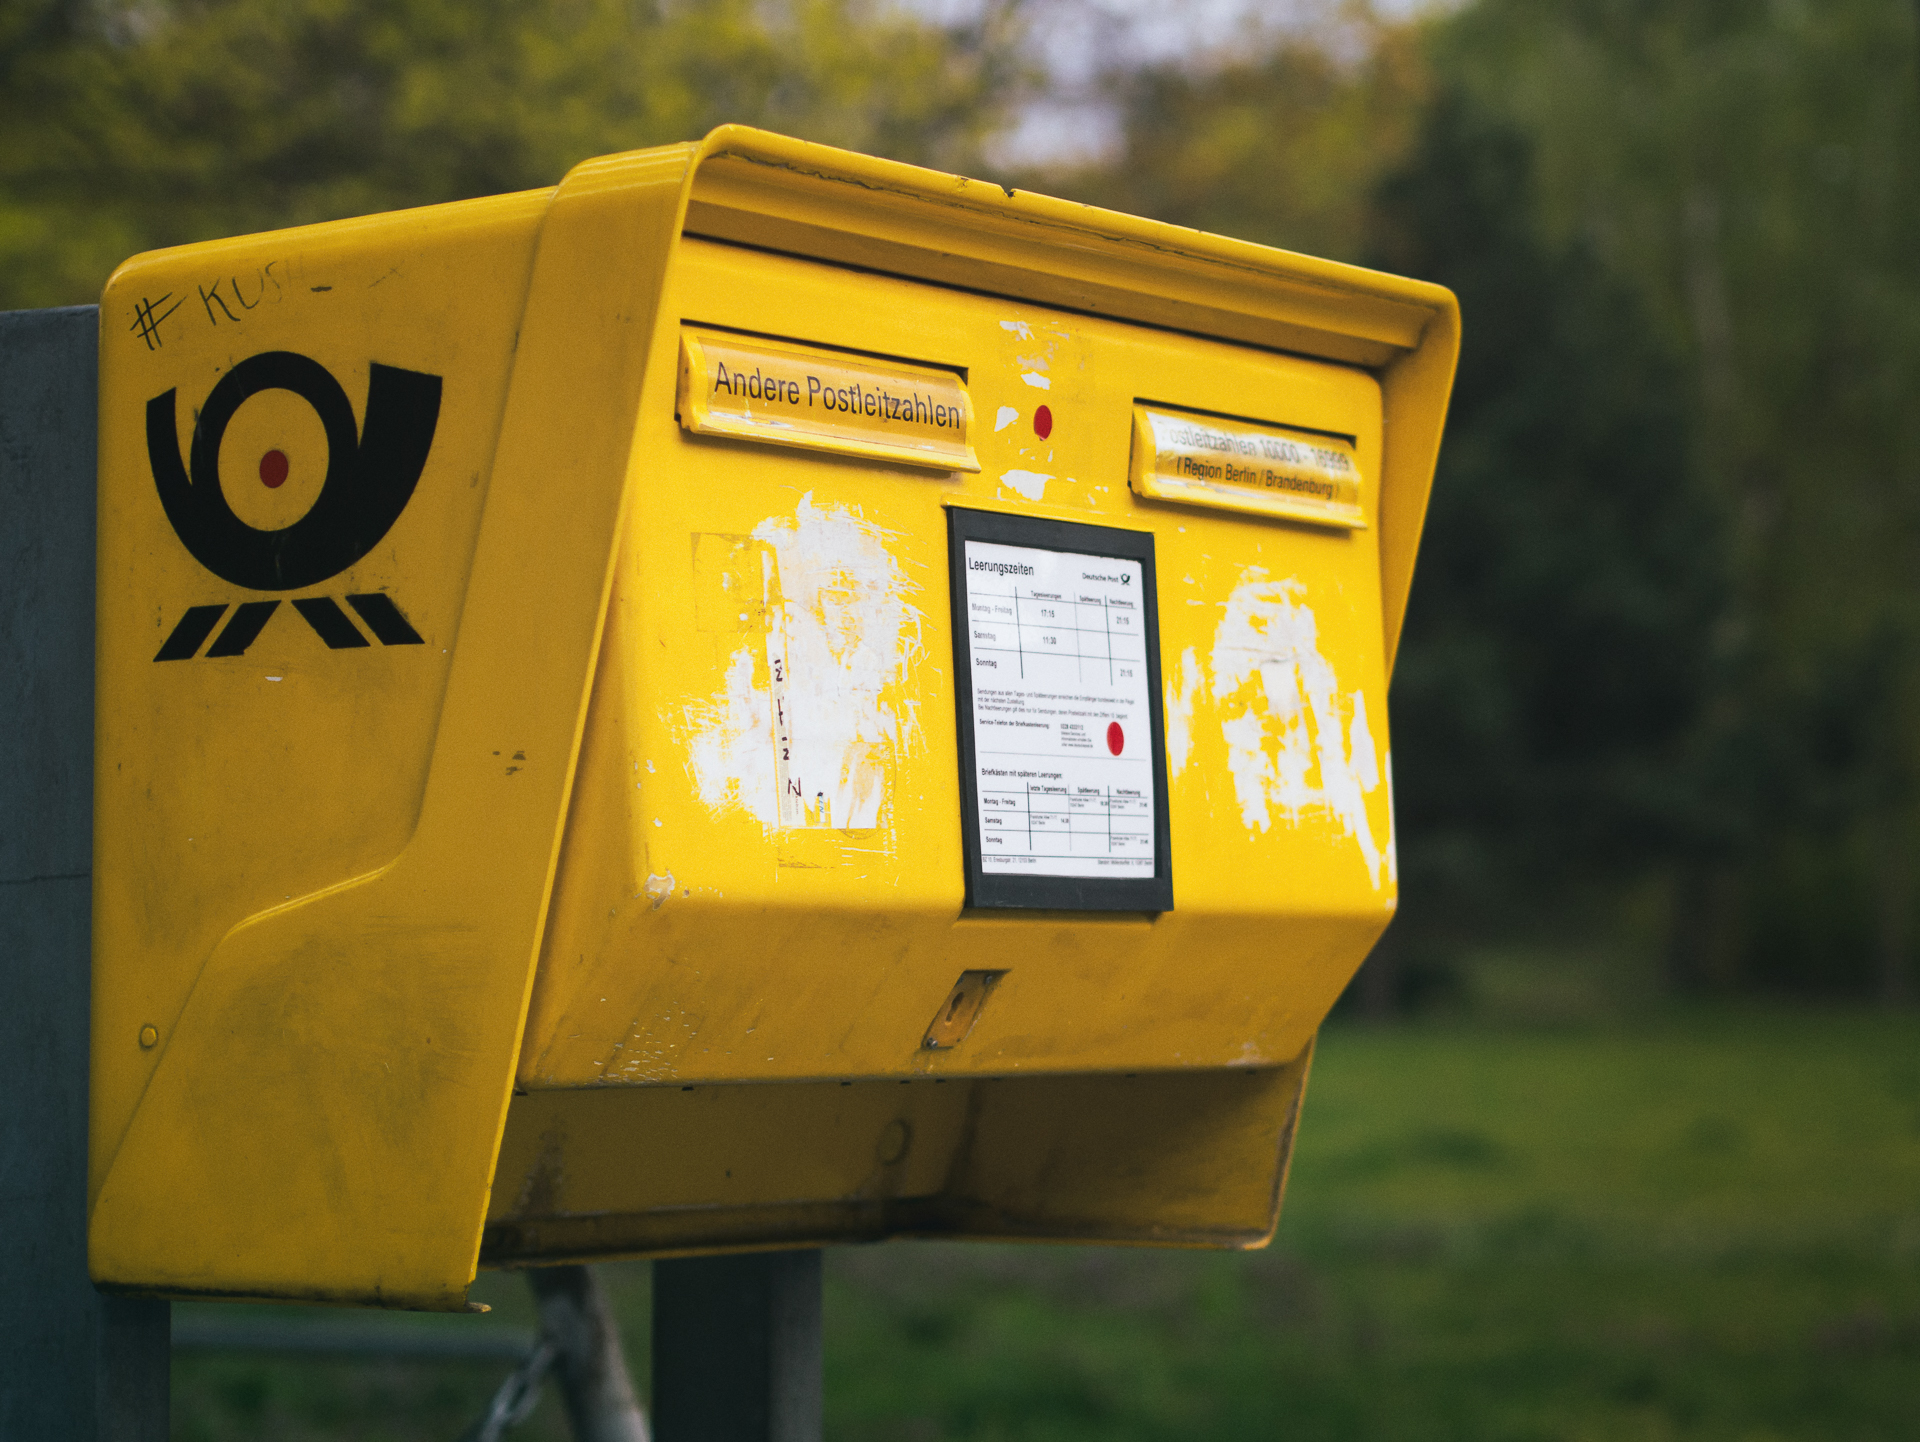
sign, yellow, gelb, letterbox, briefkasten, apeach, anjapietsch, mftm43lumixpanasonic, microfourthird, 52wochenfotochallenge, panasoniclumixg3, olympusf1845mm